Innocent of Alaska

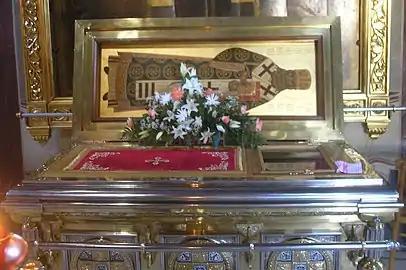
The relics of Saint Innocent of Alaska (reliquary/coffin at the bottom and his icon on the opened lid at the top) in the <a href="https%3A//web.archive.org/web/20150602072400/http%3A//www.musobl.divo.ru/assump_e.html">Assumption Cathedral

Innocent died on March 31, 1879. He was buried on April 5, 1879, at Trinity-St. Sergius Lavra, outside Moscow.